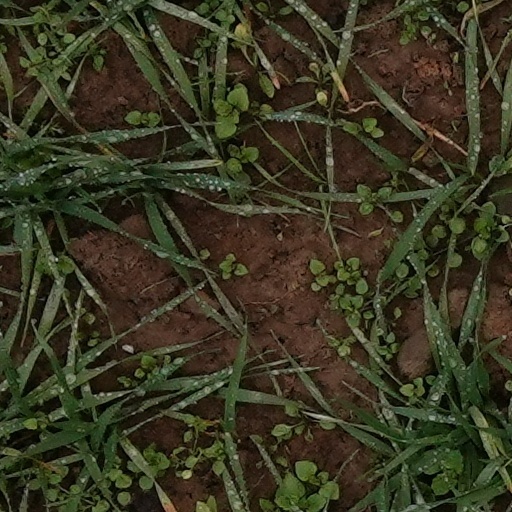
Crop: wheat